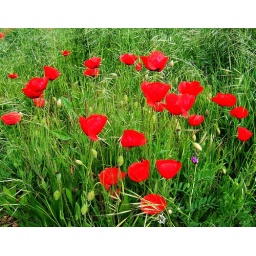
Flowers in the green of field